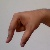
The image shows a hand gesture representing the letter 'Q' in Indian Sign Language.